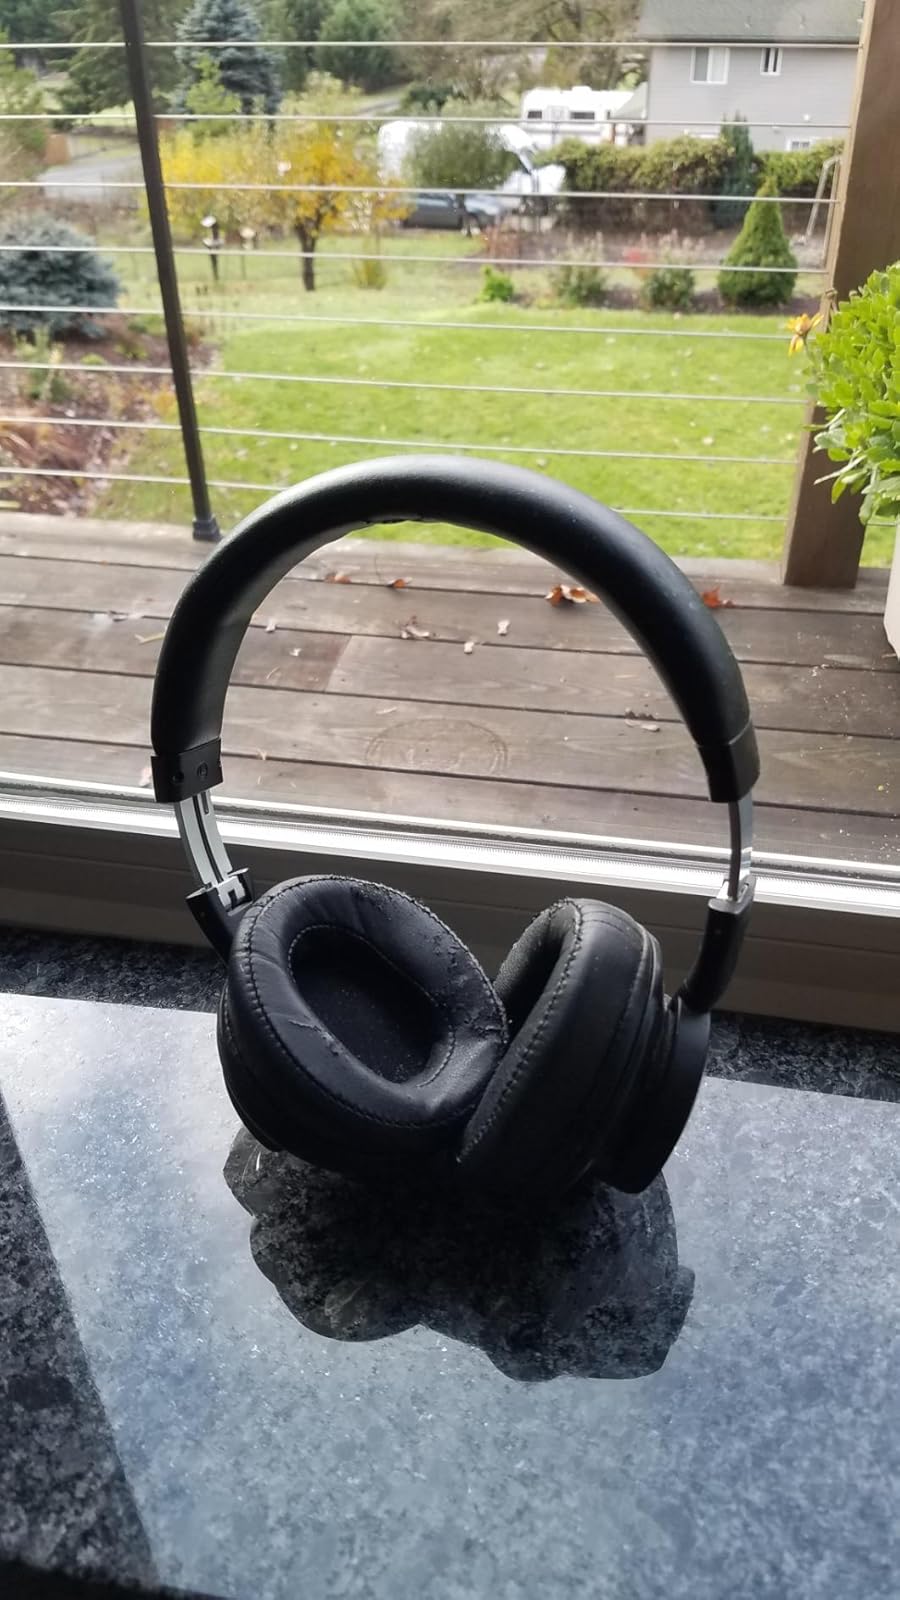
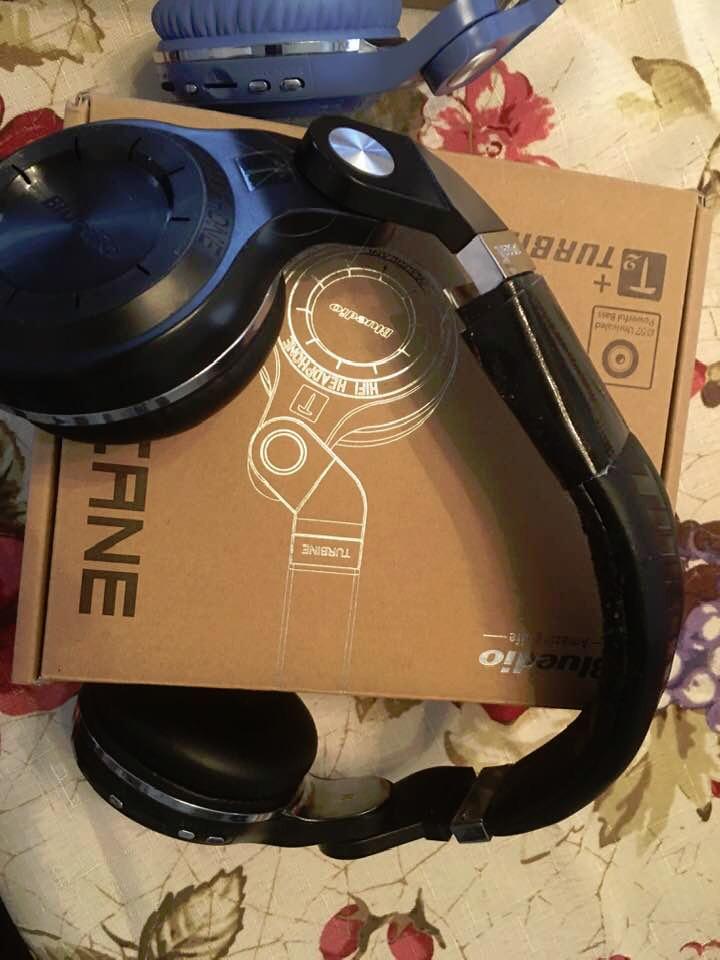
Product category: headphones
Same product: no